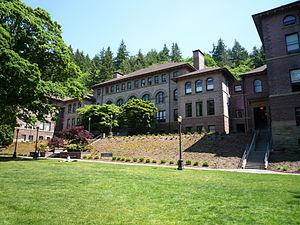
L’université Western Washington ou université de Washington-Ouest, surnommée Dub-Dub U par ses étudiants, est une grande université publique située à Bellingham. Elle est l'une des plus grandes universités du Nord-Ouest des États-Unis. Son nom original était la New Whatcom Normal School, puis le Western Washington State College et enfin la Western Washington University.